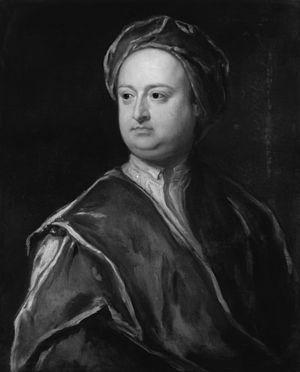
Edward Harley, 2ᵉ comte d'Oxford et comte Mortimer, titré Lord Harley entre 1711 et 1724, était un homme politique britannique, bibliophile, collectionneur et mécène des arts.
Harley Street est une rue de Londres.